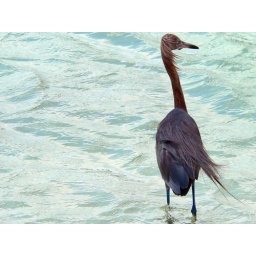
I took this shot of a wading bird at the beach in Naples, Florida. Photographer: Carol Unglaub